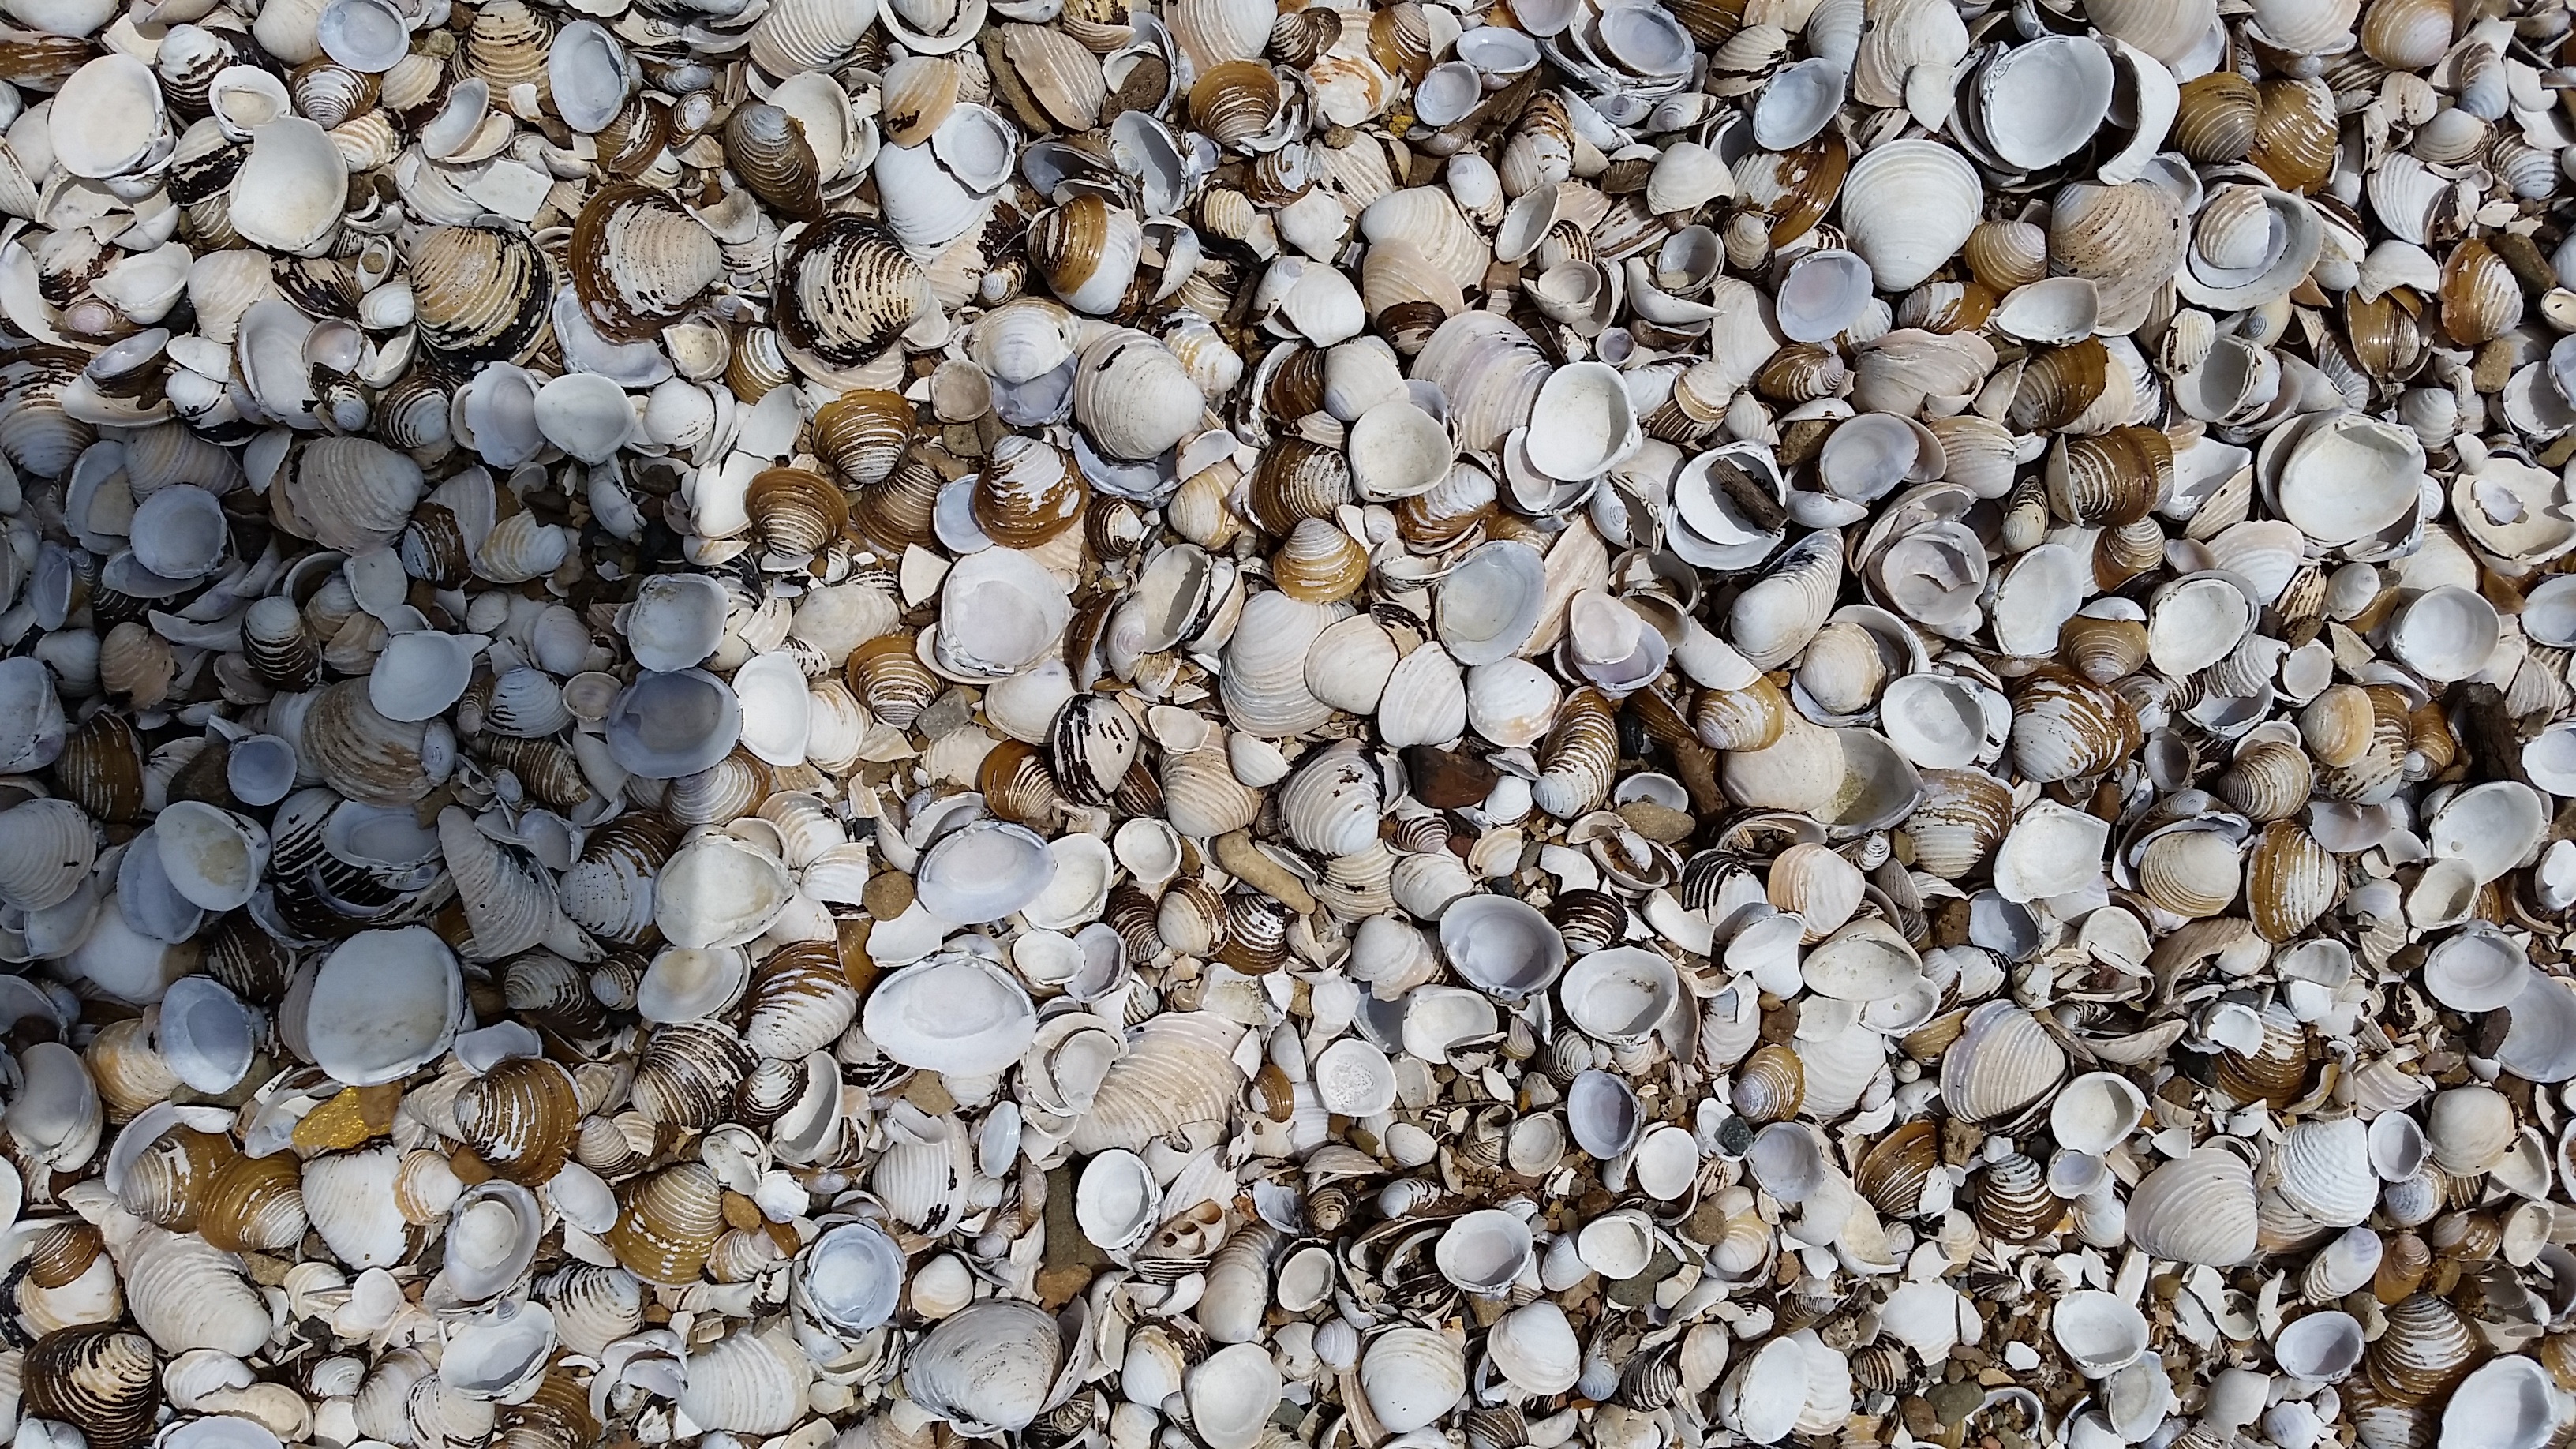
beach, sea, nature, outdoor, rock, branch, wood, wall, pattern, pebble, soil, aquatic, stone wall, material, seashells, shells, rubble, gravel, flooring